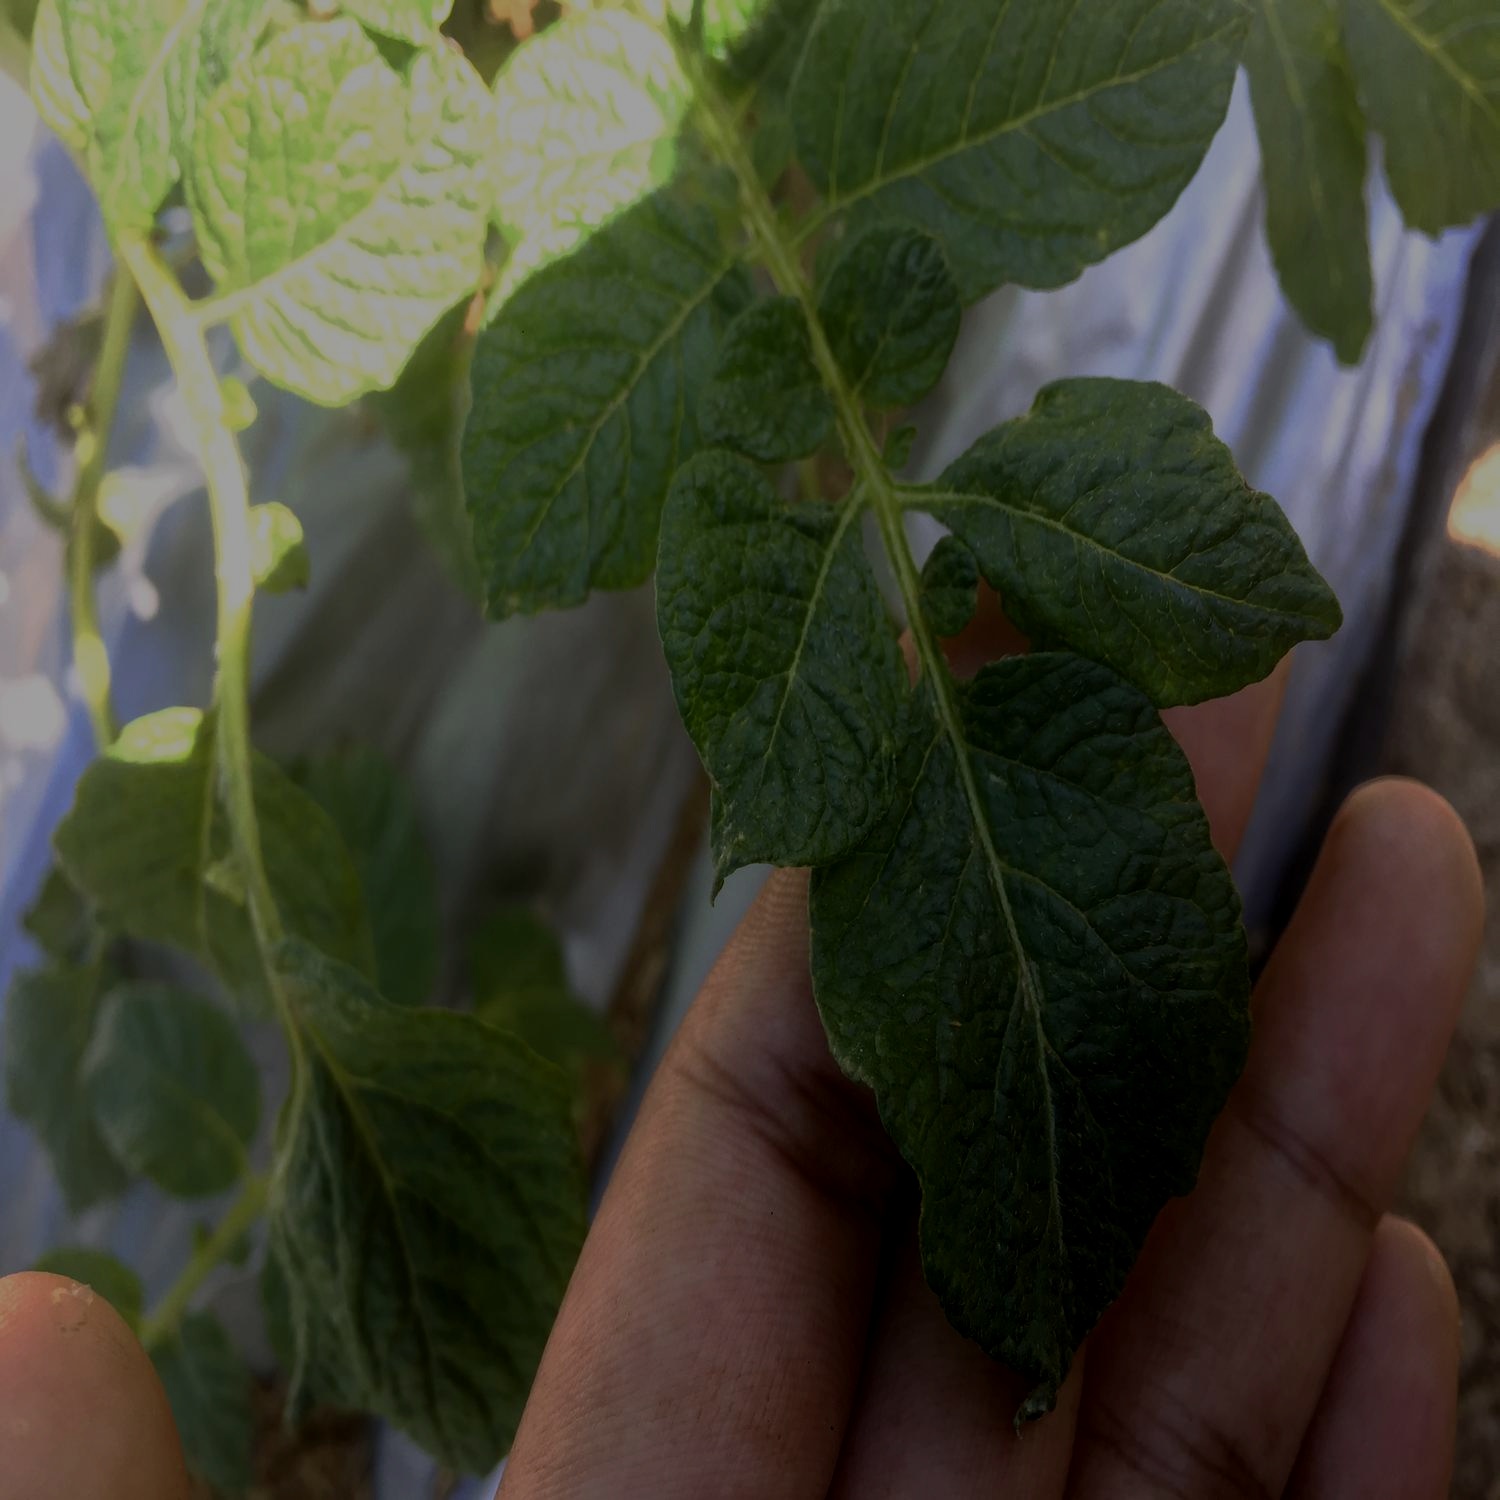
Etiqueta: Virus